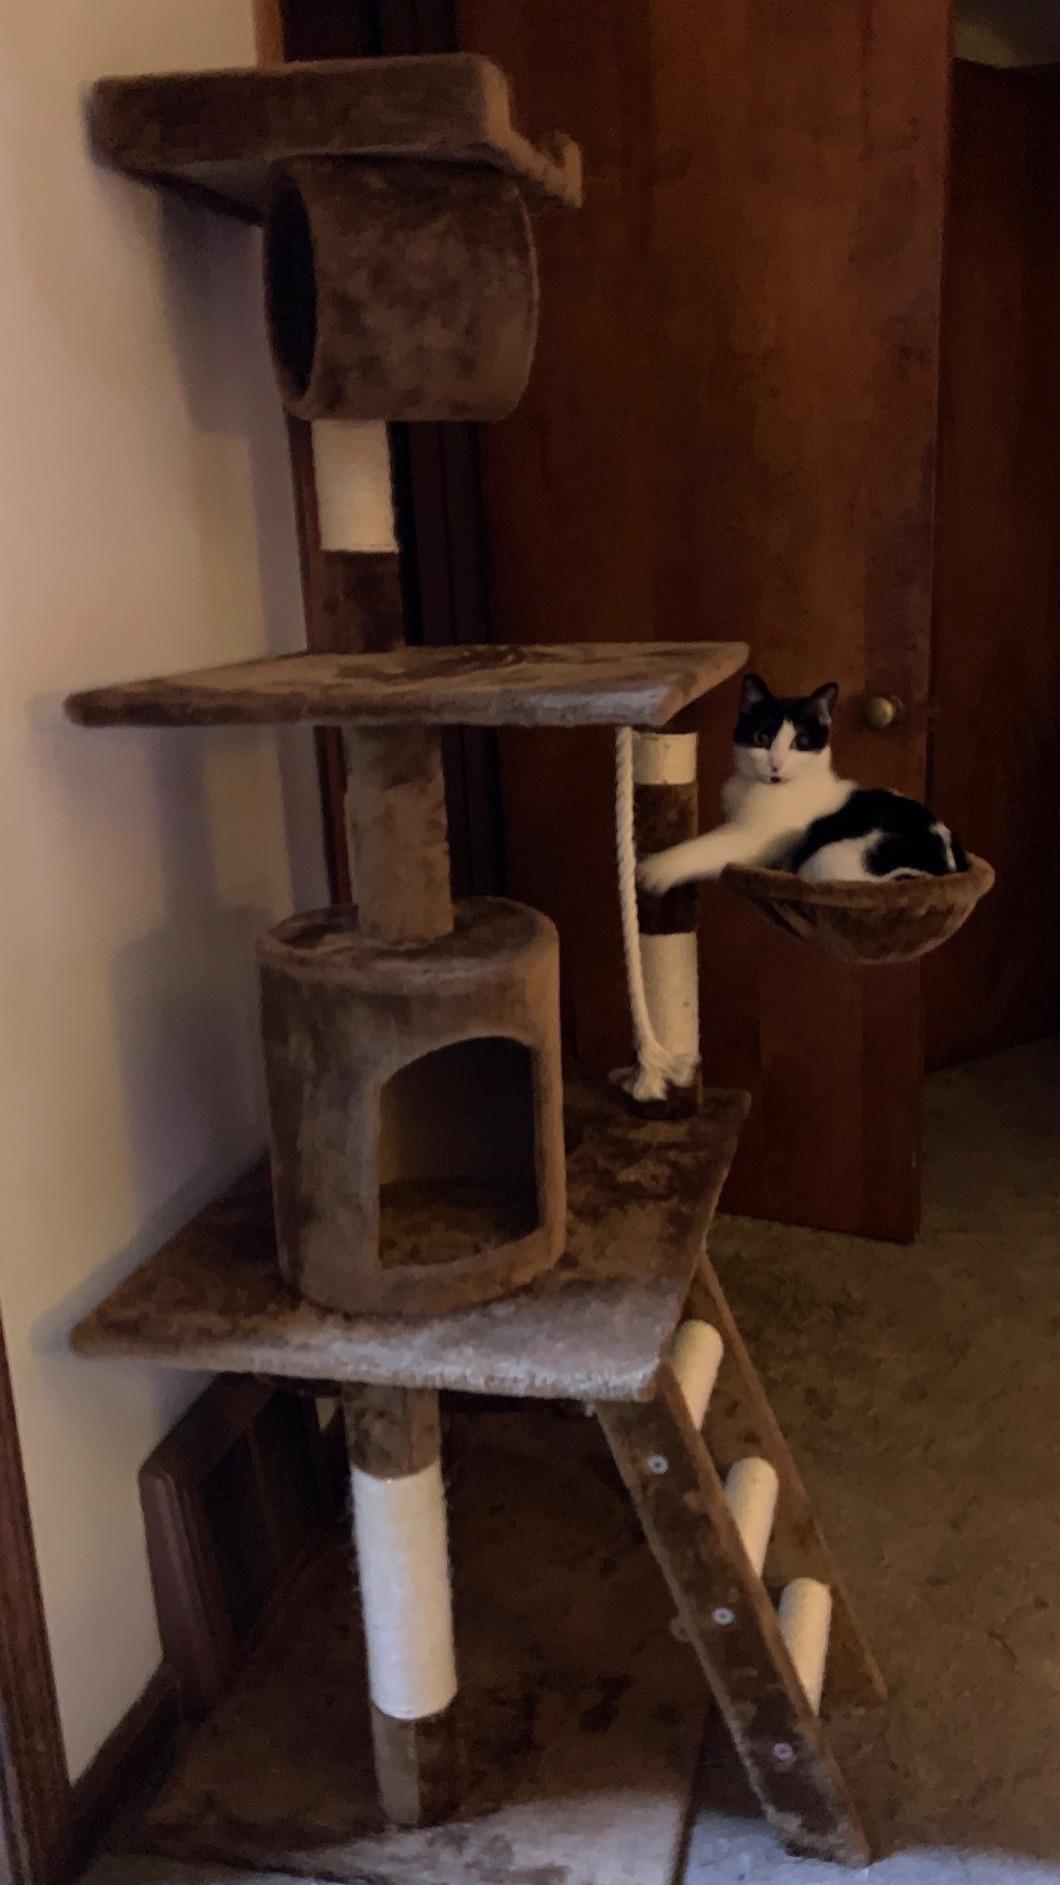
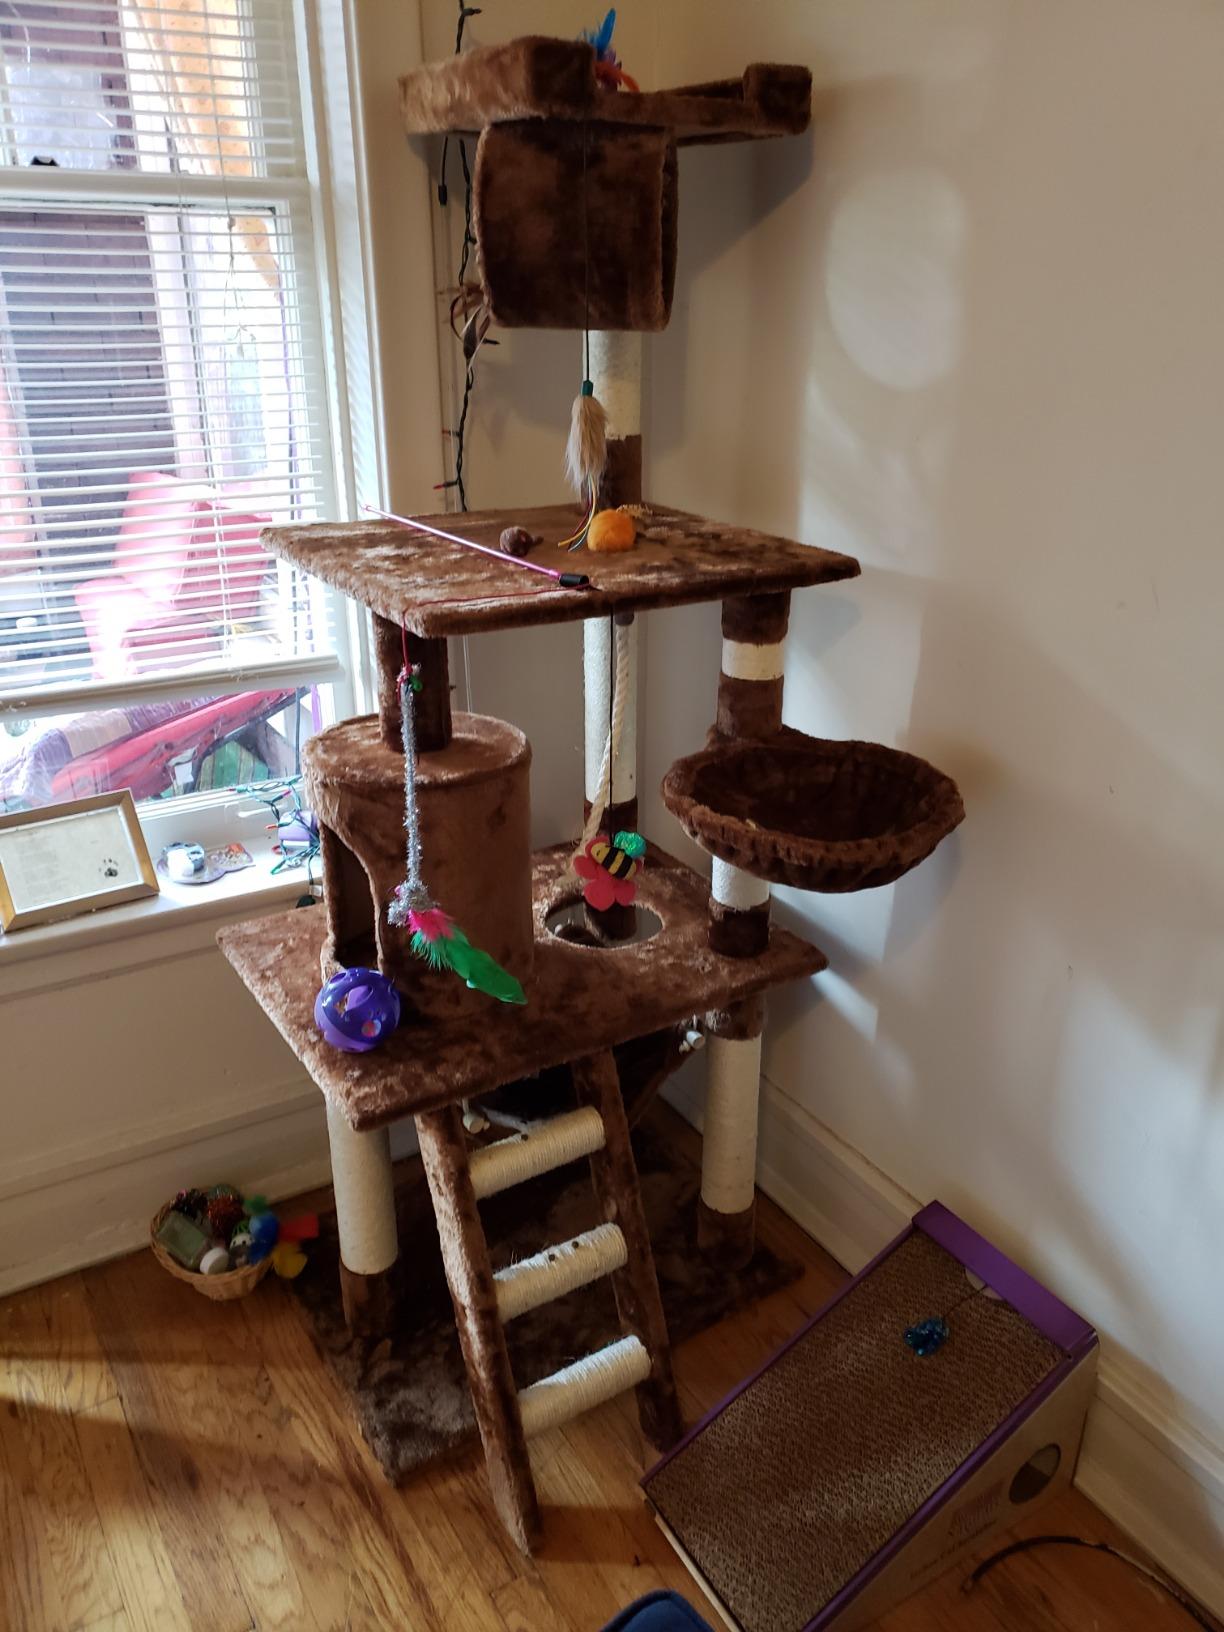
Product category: items_cat tree
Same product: yes